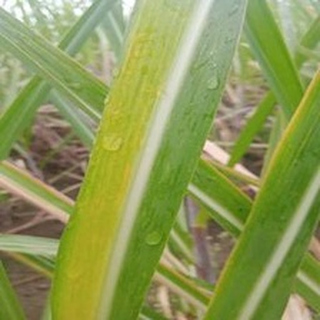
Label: sugarcane_yellow_leaf_disease